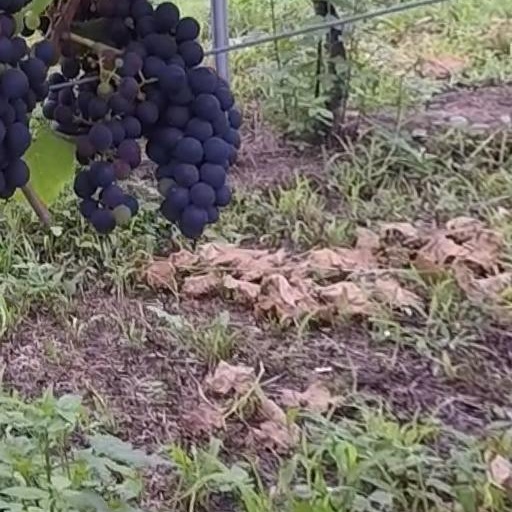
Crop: grape